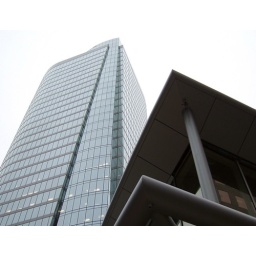
The newly completed Bental V office building in downtown Vancouver, BC.